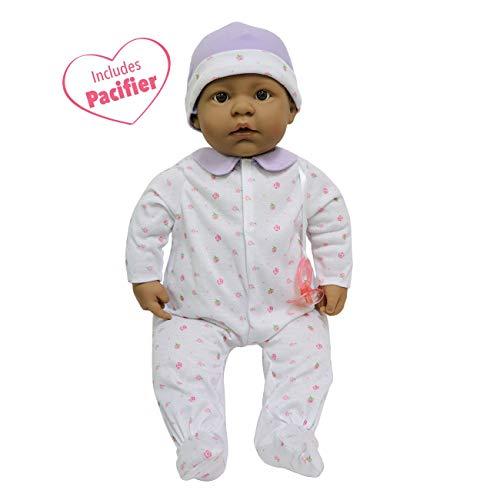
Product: JC Toys, La Baby Hispanic 20-inch Soft Body in Purple Play Doll - For Children 2 Years Or Older, Designed by Berenguer
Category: Toys & Games | Dolls & Accessories | Dolls
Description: Precious, soft body Hispanic baby doll with realistic and life-like vinyl head, arms, and legs - looks exactly like a real baby.
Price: $24.99
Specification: ProductDimensions:6x10x20inches|ItemWeight:2pounds|ShippingWeight:2.38pounds(Viewshippingratesandpolicies)|DomesticShipping:ItemcanbeshippedwithinU.S.|InternationalShipping:ThisitemcanbeshippedtoselectcountriesoutsideoftheU.S.LearnMore|ASIN:B074N4C6J7|Itemmodelnumber:15343|Manufacturerrecommendedage:24months-10years